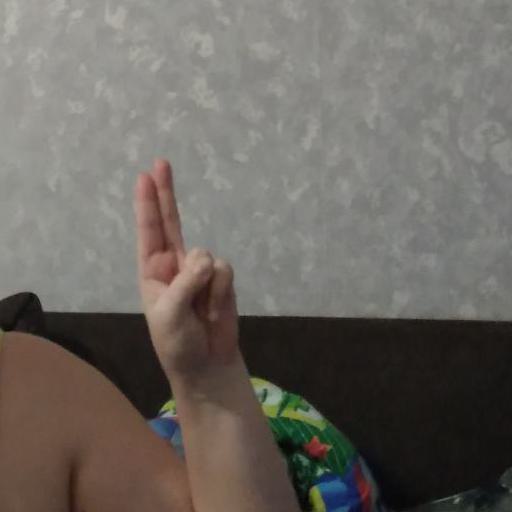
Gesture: two_up